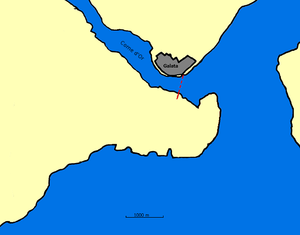
Carte de la Corne d'Or à Istanbul GFDL dessiné par user:dom à partir de la version allemande.
La Corne d’Or est un estuaire commun aux rivières Alibeyköy Deresi et Kağıthane Deresi qui se jettent dans le Bosphore à Istanbul. Cet emplacement qui forme un port naturel fut aménagé par les colons grecs pour former la ville de Byzance. Sous l’empire byzantin, les chantiers navals y étaient installés et un mur d'enceinte le long de la berge protégeait la ville des attaques navales.